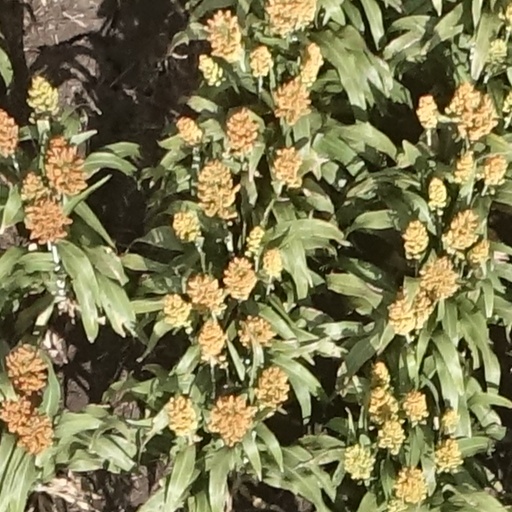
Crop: sorghum